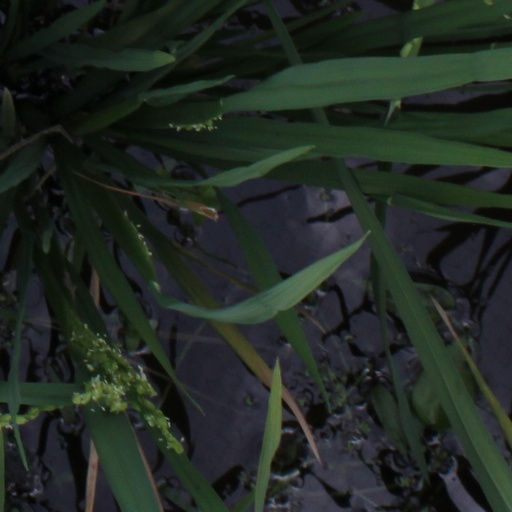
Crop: rice